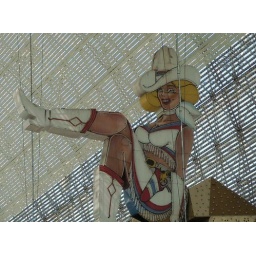
Kind of sad to see these great old neon signs overshadowed by the light show screen on Fremont Street